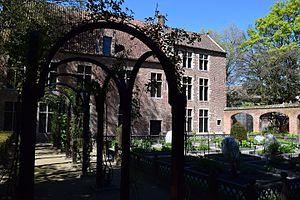
Jardin des maladies- maison Erasme à Anderlecht
La Maison d’Érasme, sise près de la collégiale Saints-Pierre-et-Guidon, à Anderlecht et datant du XVᵉ siècle, est une ancienne maison de chanoine attaché à la collégiale. Elle est aujourd’hui un petit musée érasmien, à la mémoire du grand Érasme, « le prince des humanistes », qui y séjourna en 1521.